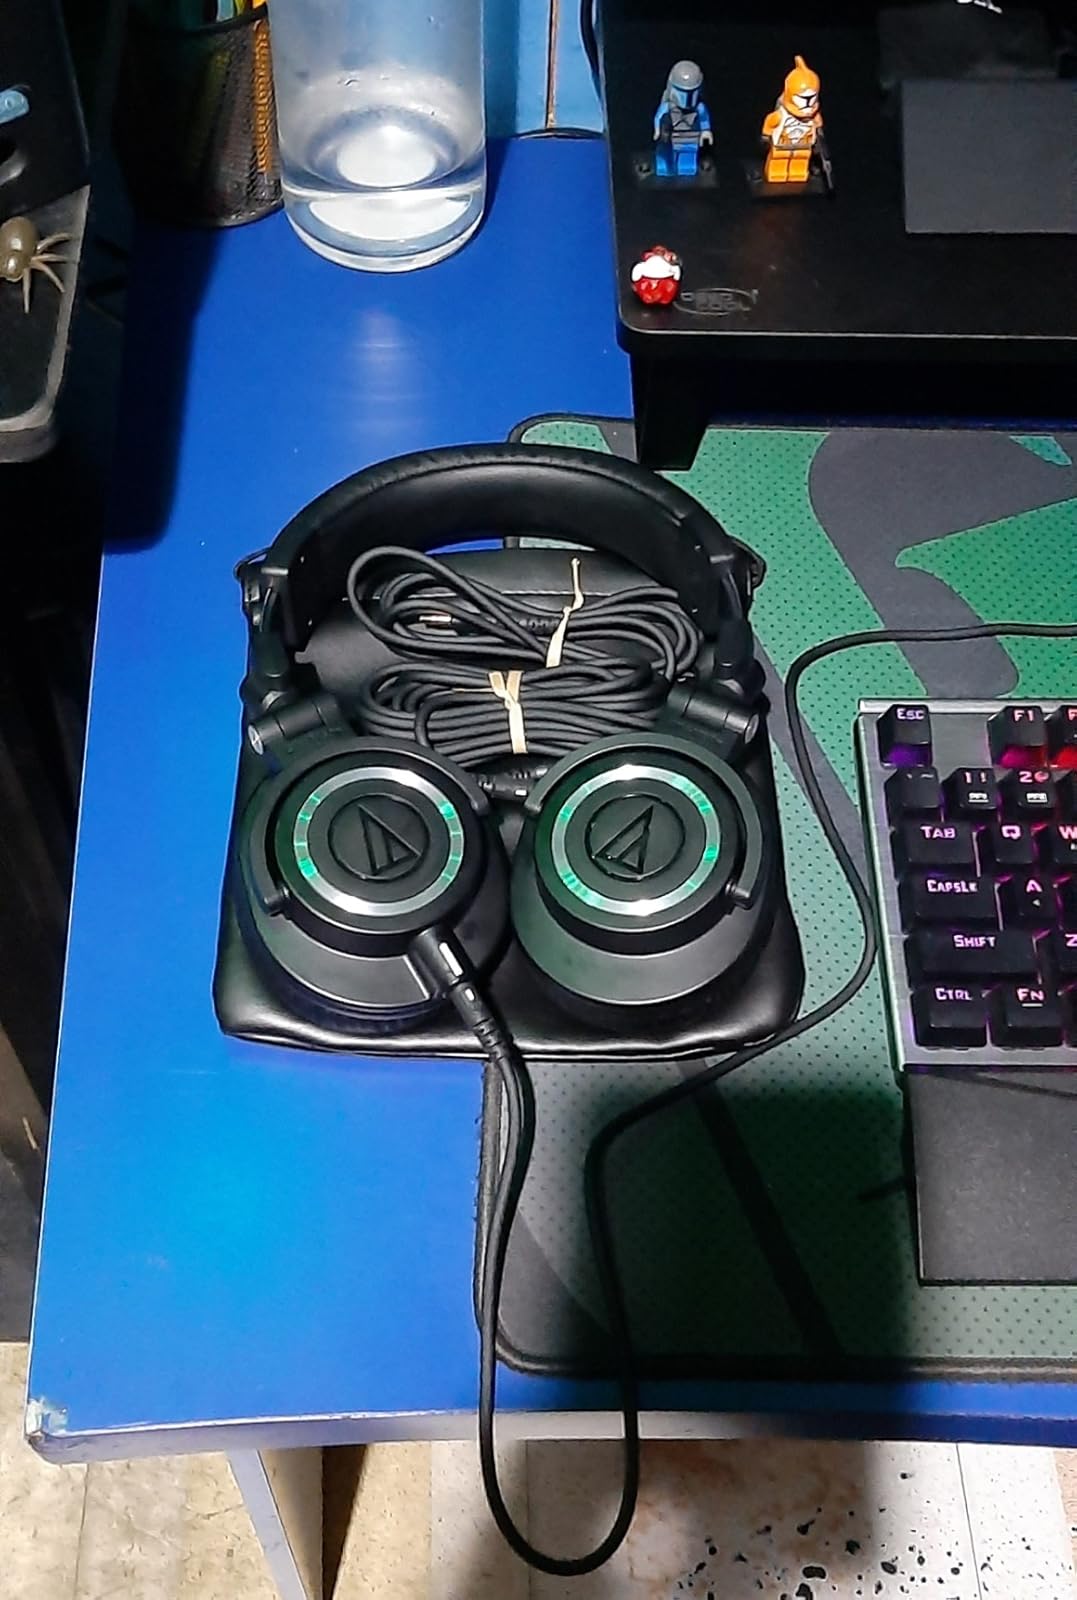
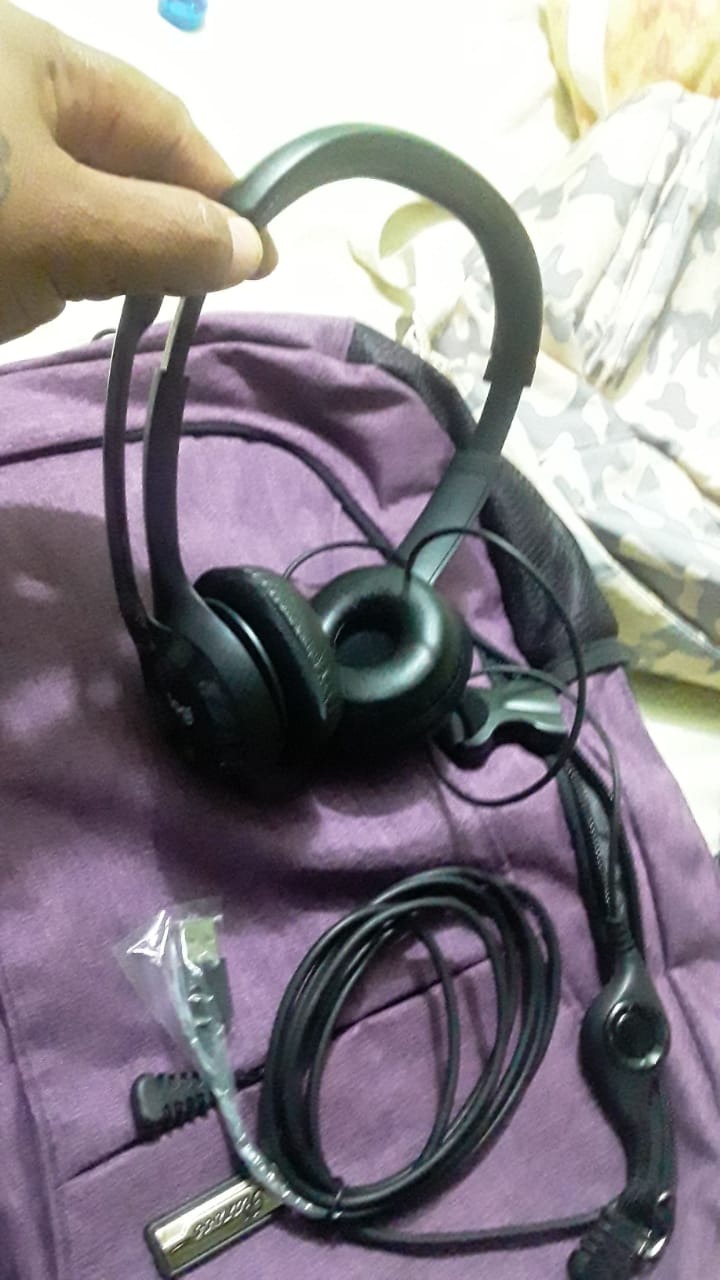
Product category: headphones
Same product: no